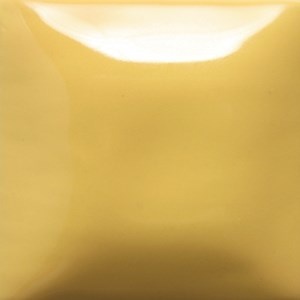
SC-42 Butter Me Up
One coat will create a translucent finish with subsequent coats increasing opacity. Mayco suggests 2-3 coats for opacity and all over coverage. Let dry between coats. They will fire to a gloss finish without clear glaze. However, if desired, a clear glaze may be added. For application on clay, we recommend leaving an area unglazed, such as the back or the bottom of the ware, to allow for out-gassing of water and organic materials during the firing process. They have been formulated to mature at cone 06/05. Most will maintain their color at higher firing temperatures, however, we recommend testing prior to use. All will show their performance changes at cone 6 on the side of the bottle.
Brand: Mayco
Category: Arts & Entertainment > Hobbies & Creative Arts > Arts & Crafts > Art & Crafting Materials > Craft Paint, Ink & Glaze > Ceramic & Pottery Glazes